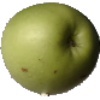
Label: apple_granny_smith